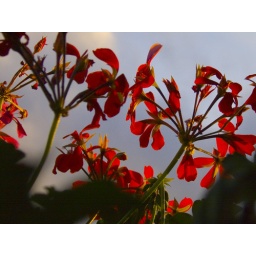
While eating dinner in the black forest I saw these nice flowers